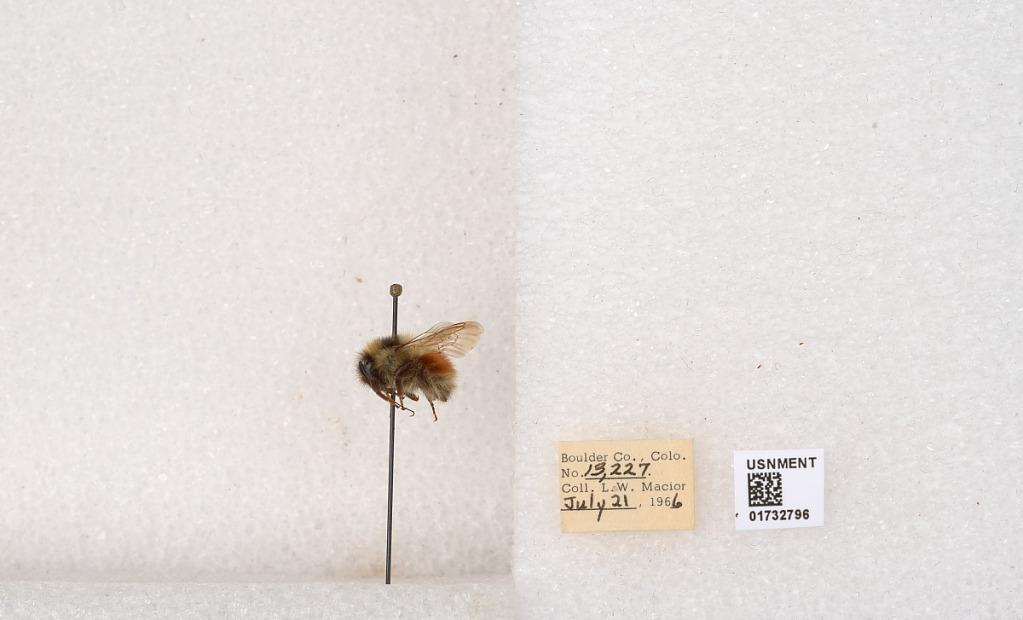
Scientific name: Bombus (Pyrobombus) sylvicola Kirby
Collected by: L. Macior
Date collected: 1966-7-21
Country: United States
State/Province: Colorado
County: Boulder
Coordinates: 40.0163, -105.294